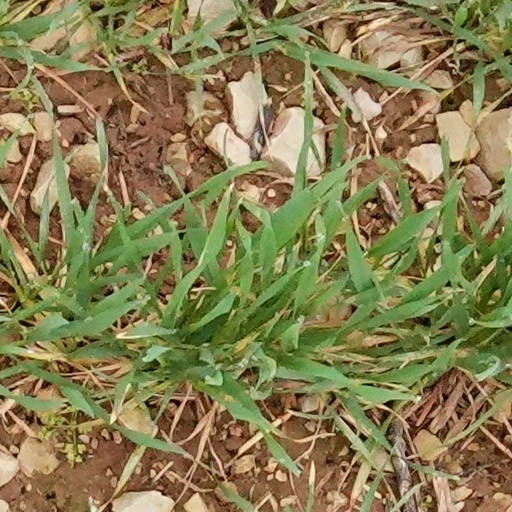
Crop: wheat